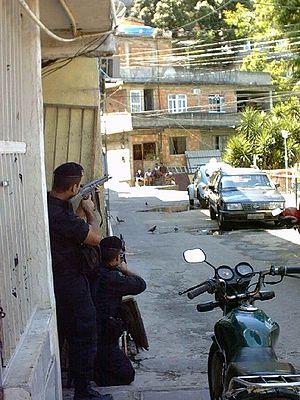
Le Batalhão de Operações Policiais Especiais [bataˈʎɐ̃w dʒi opeɾaˈsõjs poliˈsjajs ispeˈsjajs] ou BOPE est le groupe d'intervention d'élite de la police militaire de l'État de Rio de Janeiro au Brésil. Cette police militaire voit désormais son rôle axé sur la répression des gangs de narcotrafiquants en milieu urbain, les plus célèbres : Primeiro +3 do Capital, et le Comando Vermelho. Un objectif devenu d'autant plus primordial pour le Brésil depuis les annonces en octobre 2007 de l’élection du Brésil comme pays hôte de la Coupe du monde de football de 2014 et en octobre 2009 de son élection comme pays hôte des Jeux Olympiques de 2016.